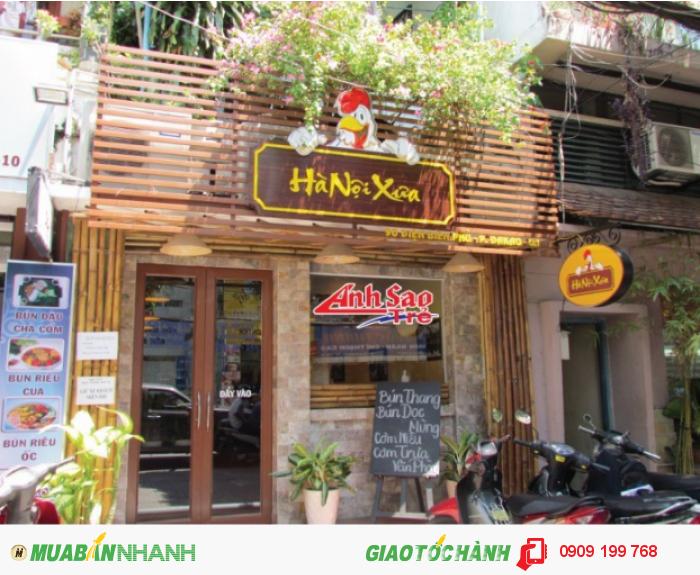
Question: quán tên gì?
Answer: quán tên hà nội xưa